Yihuang self-immolation incident

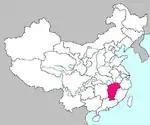
Jiangxi province in China

The Zhong family lived in a three-story house. Several of the family were at home at the time of the incident. They included Luo Zhifeng and her husband; his brother, Ye Zhongcheng and the couple's six children, Zhong Ruman , Zhong Rucui , Zhong Rukui , Zhong Ruqin , Zhong Rujiu and Zhong Rutian (who was not at home). The house was held under three licenses belonging to the three brothers, Zhong Rukui, Zhong Rutian and Zhong Ruman.